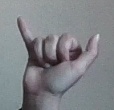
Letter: ya